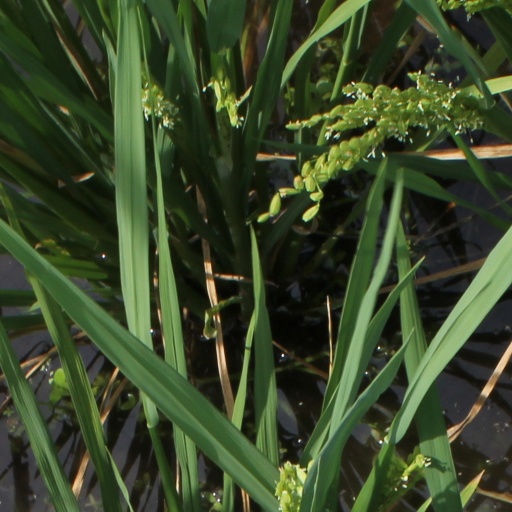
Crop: rice